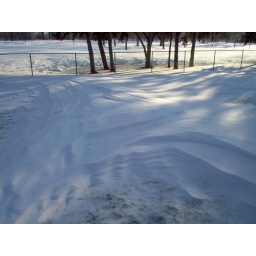
Strong north winds overnight have scoured away the snow, leaving very nearly bare ground in places.